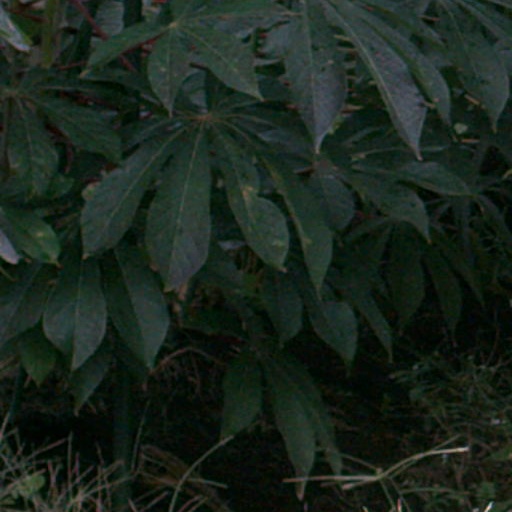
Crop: cassava